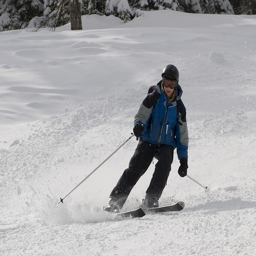
A skiier is going down the snow covered mountain.
a person with a jacket and helmet skiing down a hill
A person skiing downhill is making a turn.
A skier turning as he skis down a hill
A skier skiing down a hill wearing a blue coat and a helmet.